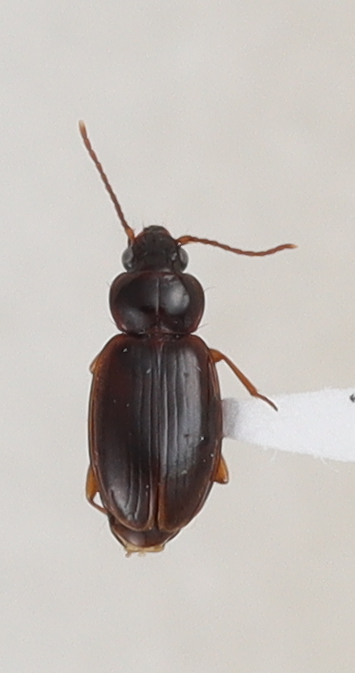
Scientific name: Trechus obtusus
Plot: 14
Trap: E
Collected: 20200623